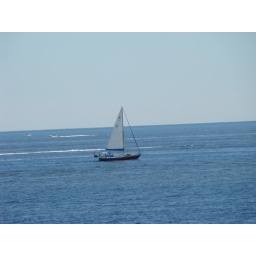
Sail boat on the beautiful ocean .&amp;quot; Must see in large size&amp;quot;.